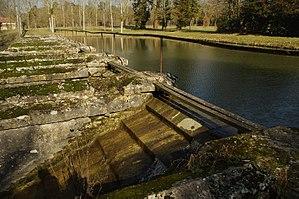
Déversoir à gradins régulant le courant et le niveau de la Mâble, XVIIe siècle, parc du château de Richelieu (Indre-et-Loire)
Un déversoir ou évacuateur de crue est une structure construite pour dériver ou évacuer l'eau retenue derrière un vannage ou barrage fixe, dont la hauteur excèderait une certaine limite.
La Mable est une rivière française des deux départements d'Indre-et-Loire et de la Vienne, dans les deux régions Centre-Val de Loire et Nouvelle-Aquitaine, et un affluent gauche de la Veude, c'est-à-dire un sous-affluent de la Loire, par la Vienne.